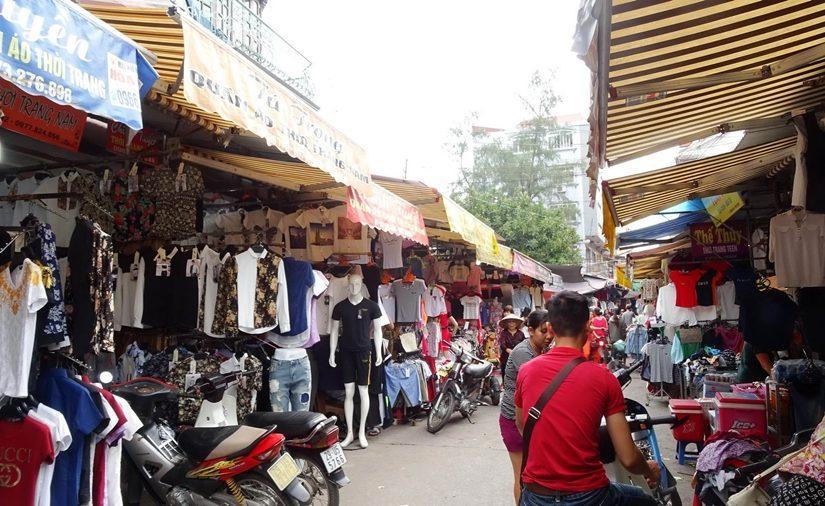
các sạp hàng ở hai bên đường đều bán quần áo